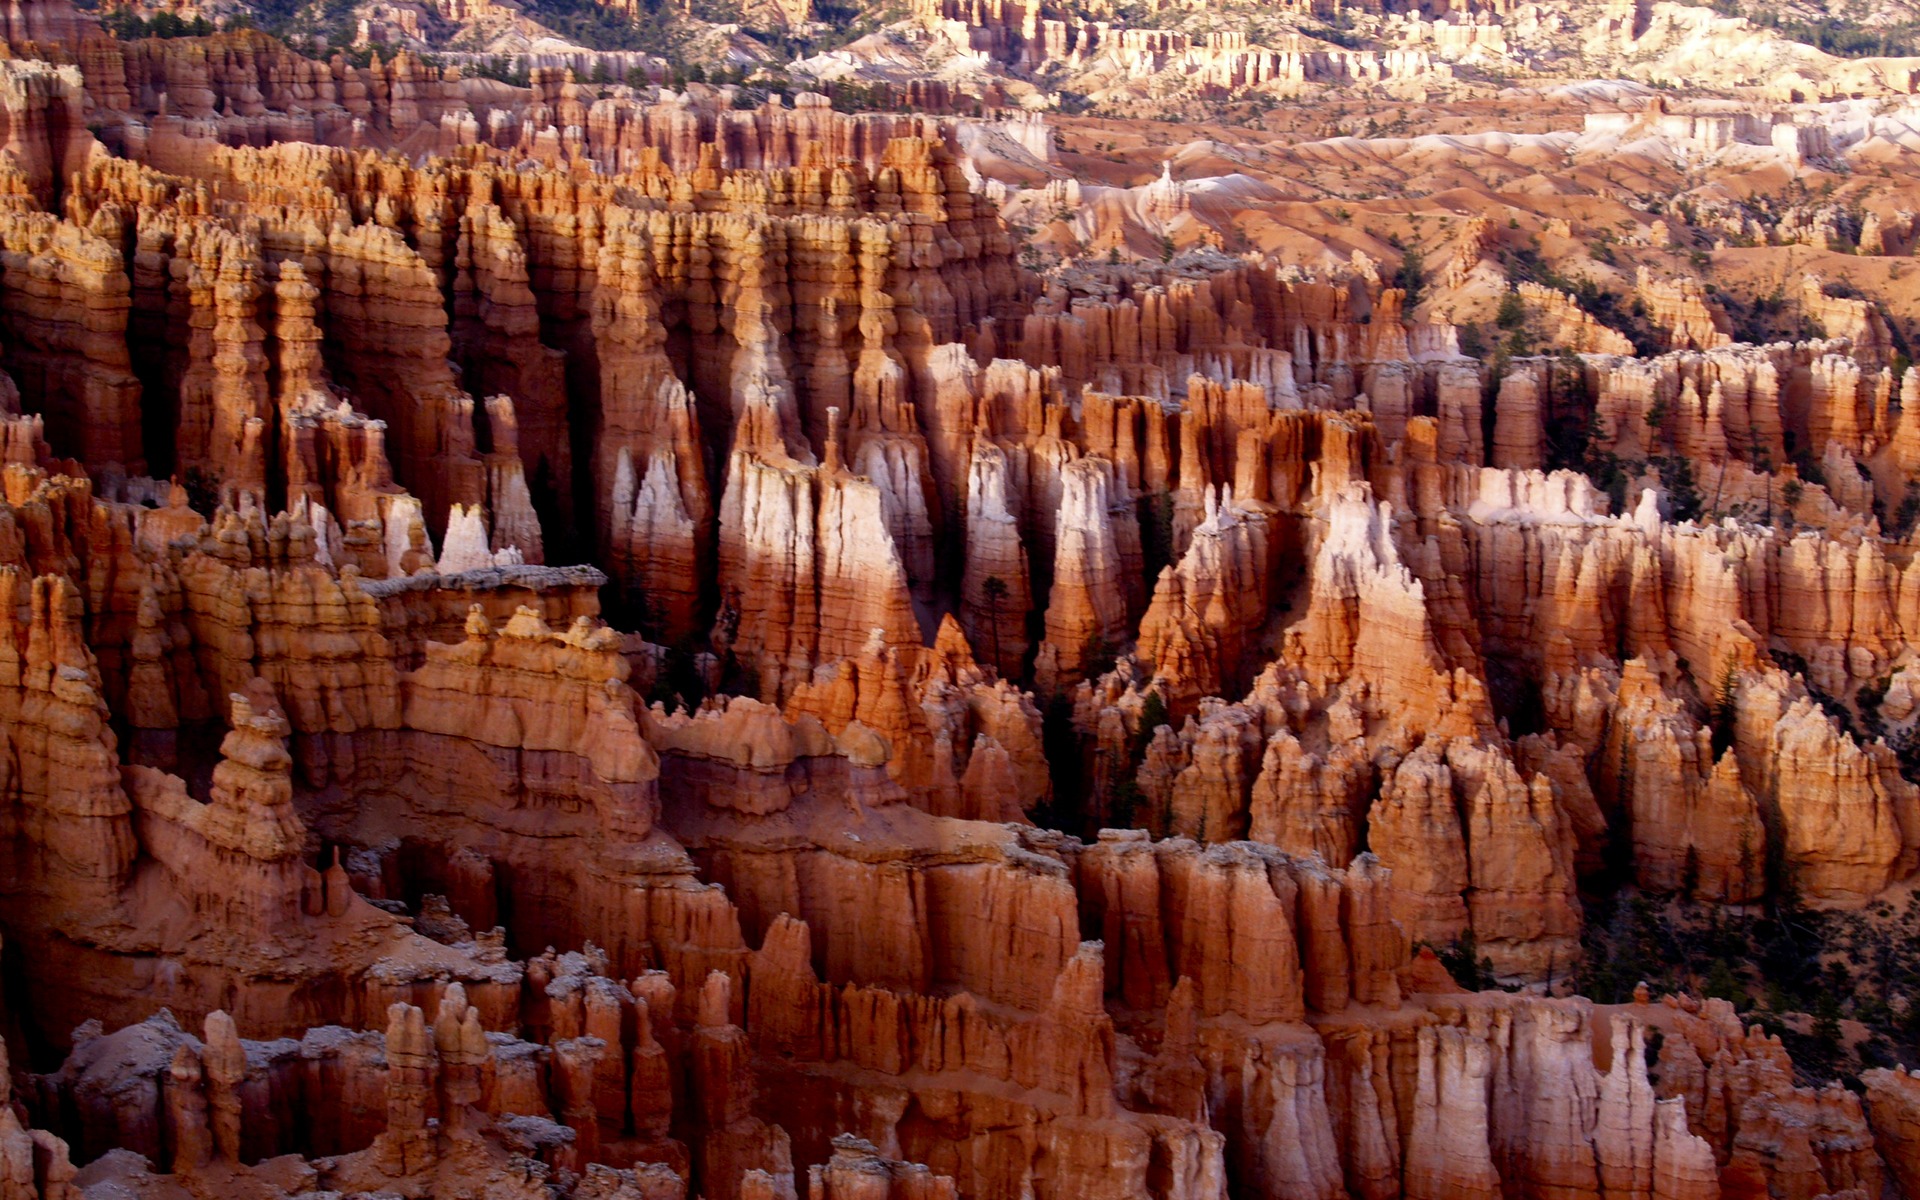
landscape, nature, formation, red, usa, canyon, rocks, geology, utah, badlands, bryce canyon, pinnacles, wadi, stalagmite, landform, geographical feature, touris attraction